Shade (shadow)

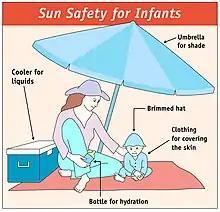
Safety from the Sun for infants

In temperate and tropical zones (most places on Earth), shade is an important issue in providing cooling and shelter from harmful heat and ultraviolet radiation emitted by the Sun.